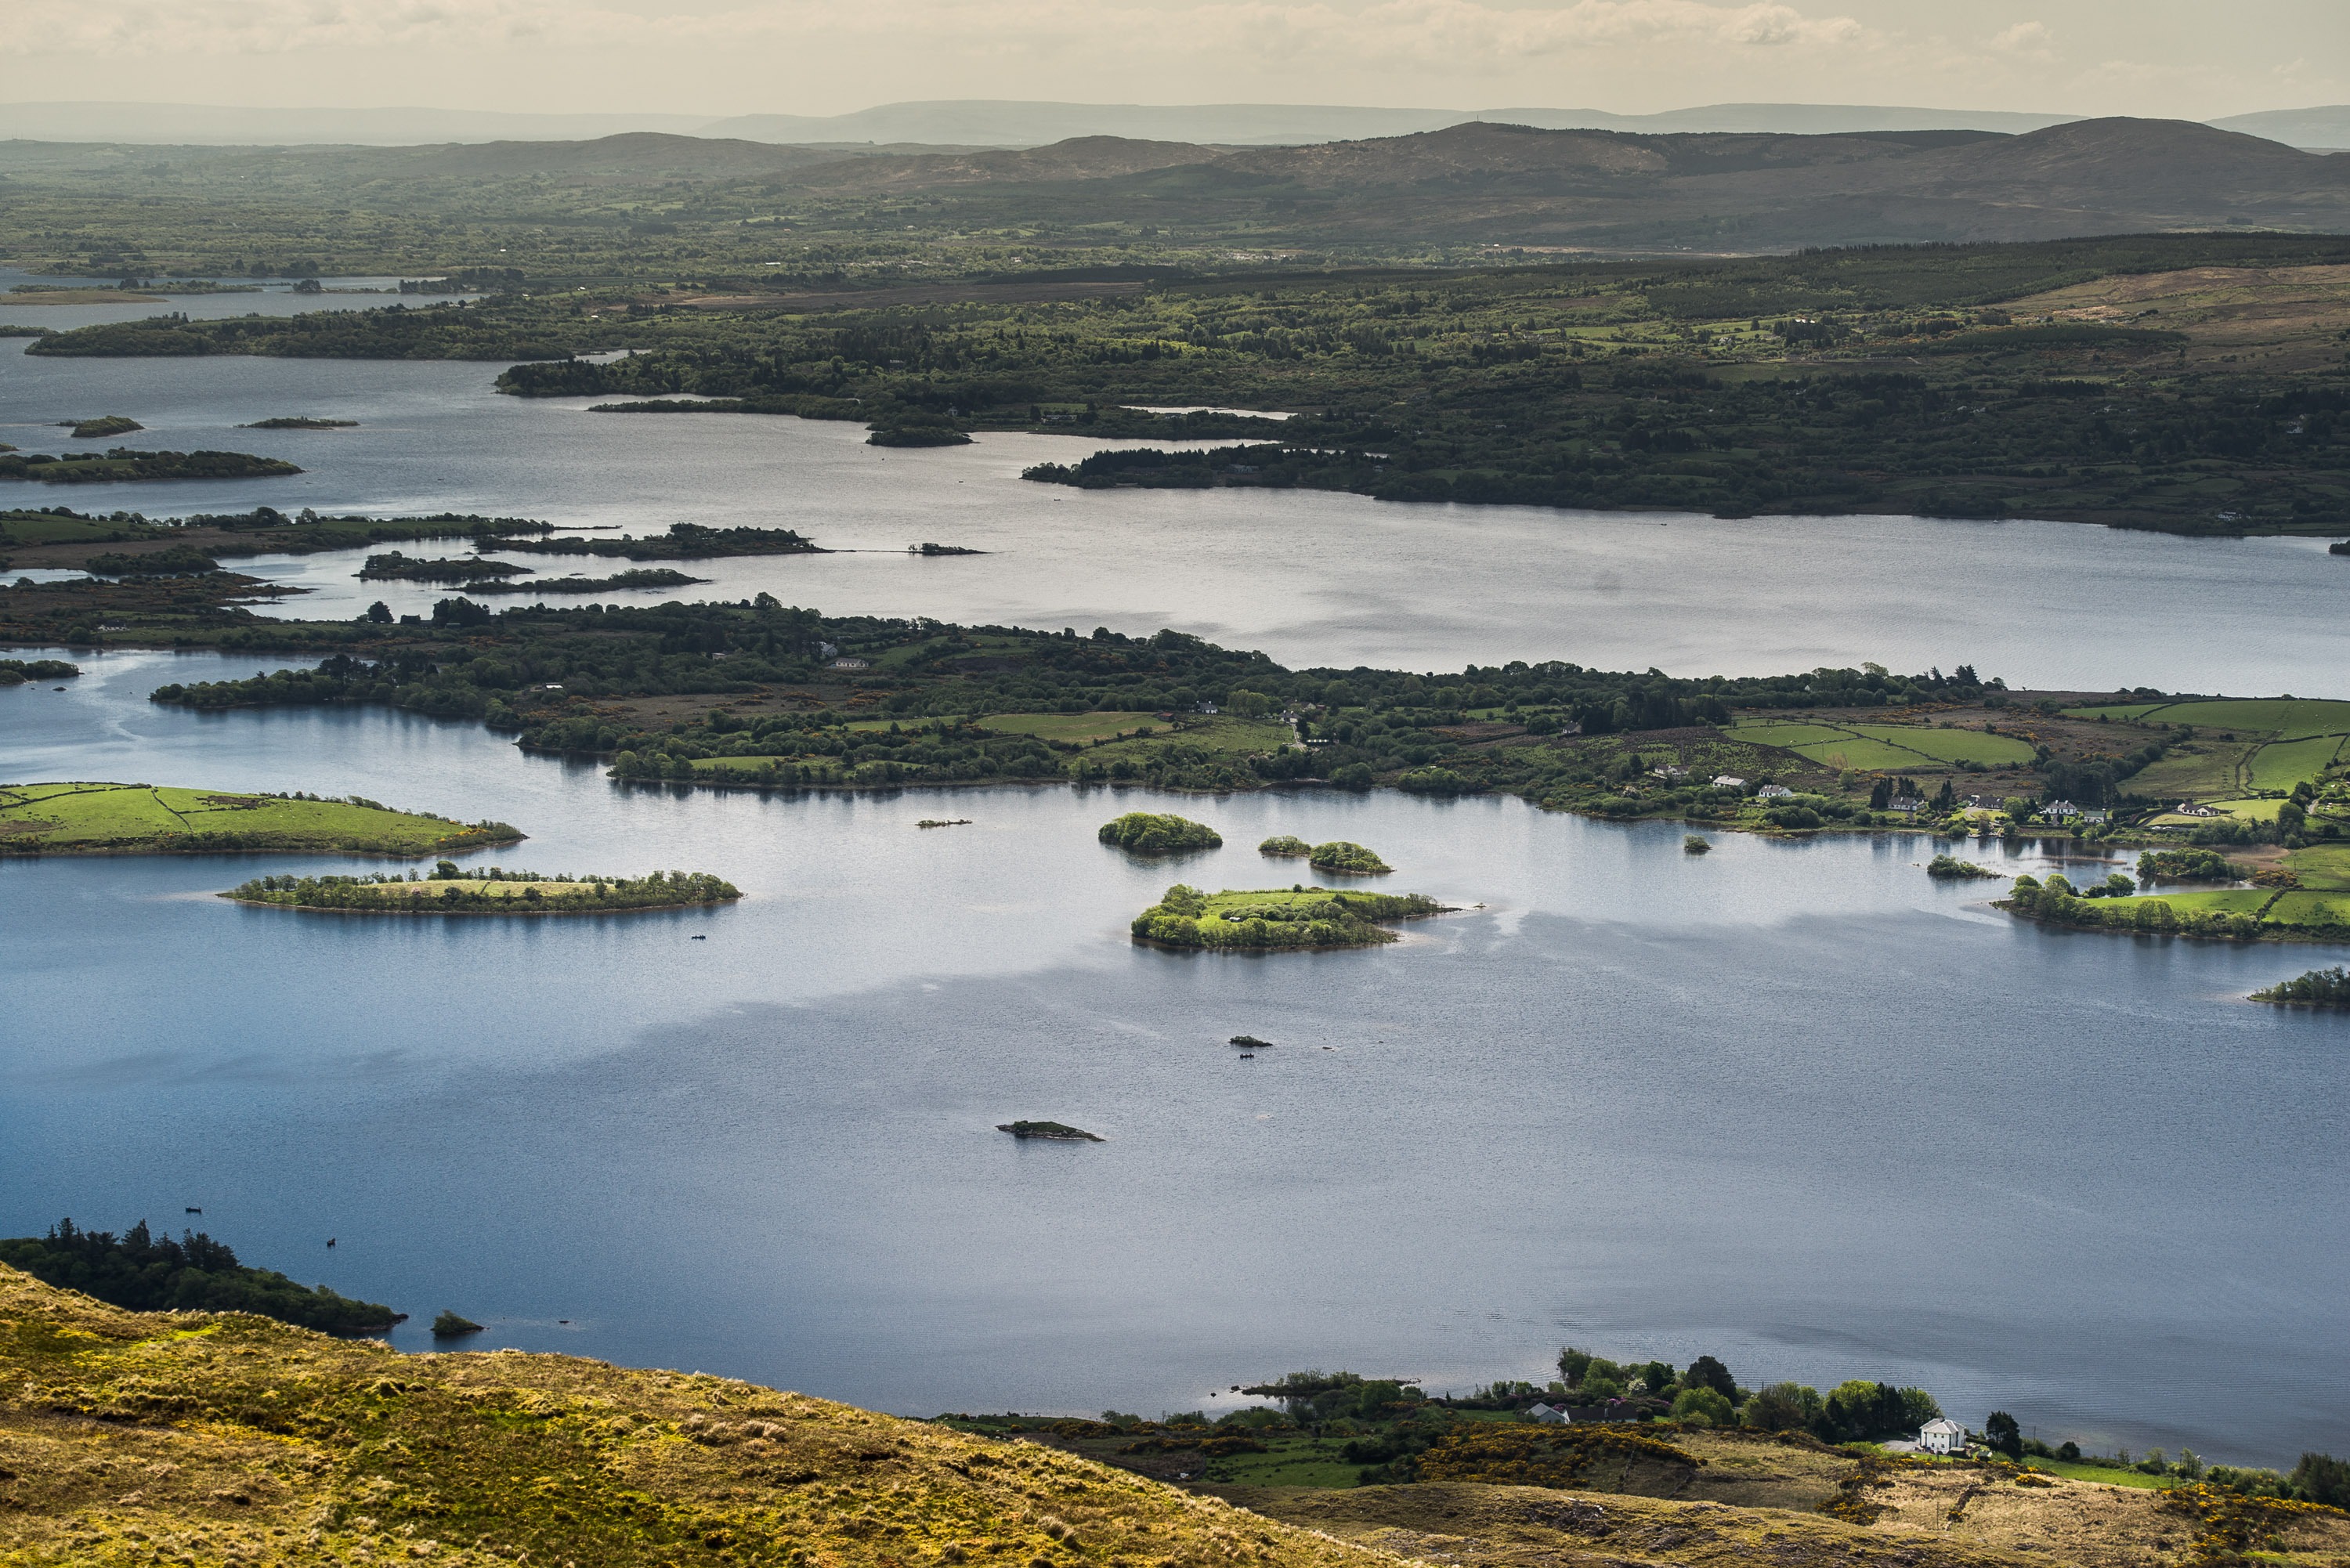
landscape, sea, coast, water, nature, marsh, wilderness, cloud, shore, lake, river, boot, green, reflection, bay, island, reservoir, highland, body of water, wetland, irlande, ireland, habitat, loch, estuary, aerial photography, natural environment, atmospheric phenomenon, clonbur